Nasi tim

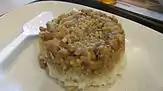
Nasi tim in a Chinese foodstall in Jakarta

Although it commonly uses chicken, some variants also use pork, fish or beef in place of chicken. Nasi tim for babies are often made from red rice and chicken liver.